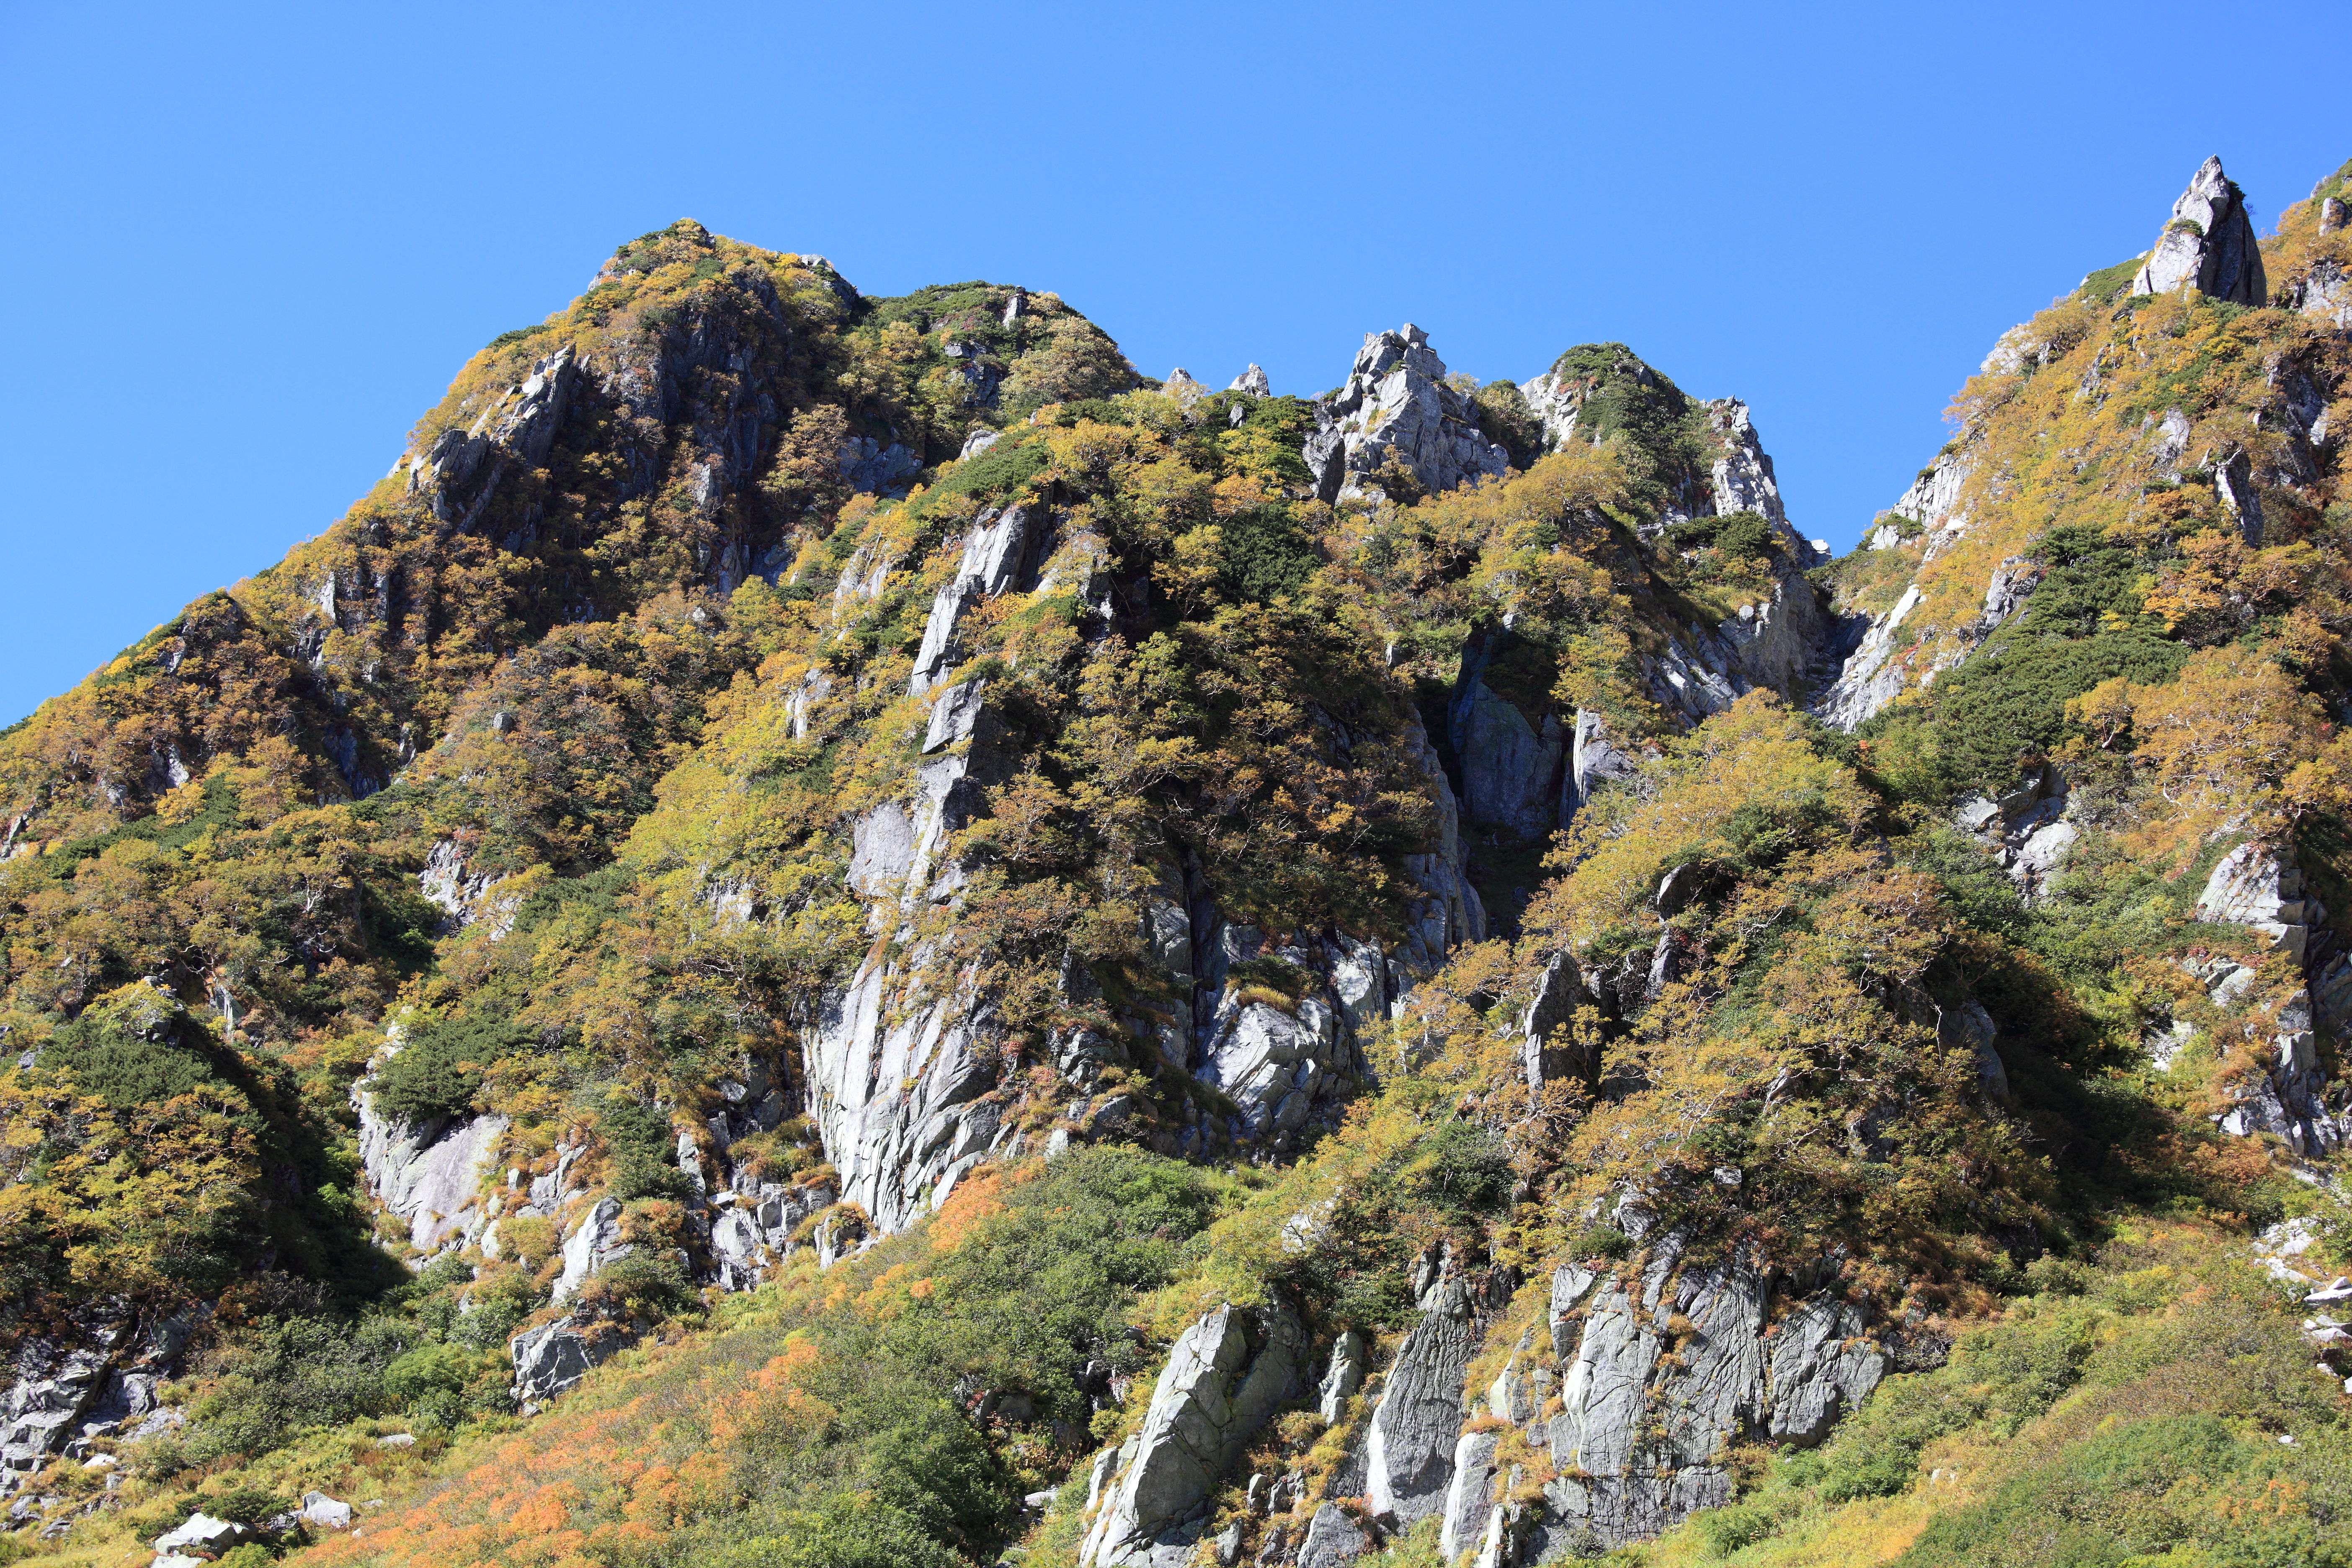
tree, rock, wilderness, walking, mountain, hiking, trail, hill, adventure, valley, mountain range, formation, cliff, high, terrain, national park, ridge, summit, cool image, geology, alps, backpacking, ravine, plateau, 5d, hires, cirque, i, markii, hi, res, resolution, nagano, komagane, senjojiki, senjohjikikar, landform, mountain pass, geographical feature, mountainous landforms